Margaret of Prades

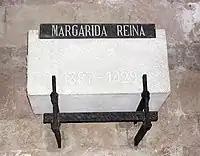
Inscription of Queen Margaret

On 17 September 1409, Margaret married King Martin of Catalonia-Aragon, a second cousin of her father. The bride was about fourteen years old and the groom fifty-three. King Martin I had survived all his legitimate children from his first marriage with Maria de Luna and was in need of a legitimate heir of his own. On 31 May 1410, Martin I died after six months of marriage. They had no children. His death led to a two-year interregnum, which was ended by the Pact of Caspe, in which Ferdinand I of Aragon, younger son of Martin's sister Eleanor, was chosen as the next king.